Bulu Imam

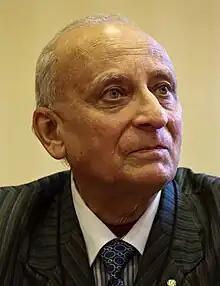
Bulu Imam, Gandhi Foundation, London, 2012

Bulu Imam (born 31 August 1942) is an environmental activist working for the protection of tribal culture and heritage in Jharkhand. On 12 June 2012, he received the Gandhi International Peace Award, 2011 at the House of Lords in London. He is also a recipient of the Padma Shri (2019). He is the grandson of Syed Hasan Imam, who was a leading Barrister and Judge of Calcutta High Court (1912–1916), and the President of the Indian National Congress (Bombay Session, 1918). His daughter, Cherry, is married to Kunwar Ashish Bir Singh Tekari of Tekari Raj.